Dettmar Cramer

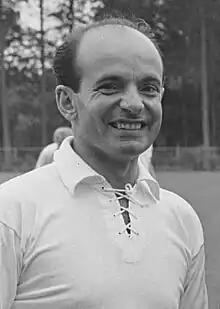
Cramer in 1963

Dettmar Cramer (4 April 1925 – 17 September 2015) was a German football manager who led Bayern Munich to the 1975 and 1976 European Cups. He was born in Dortmund. Cramer is commonly considered to be the father of modern football in Japan and was a member of the Order of the Sacred Treasure, 3rd Class. He coached the Egypt national football team and also briefly coached the United States national team.